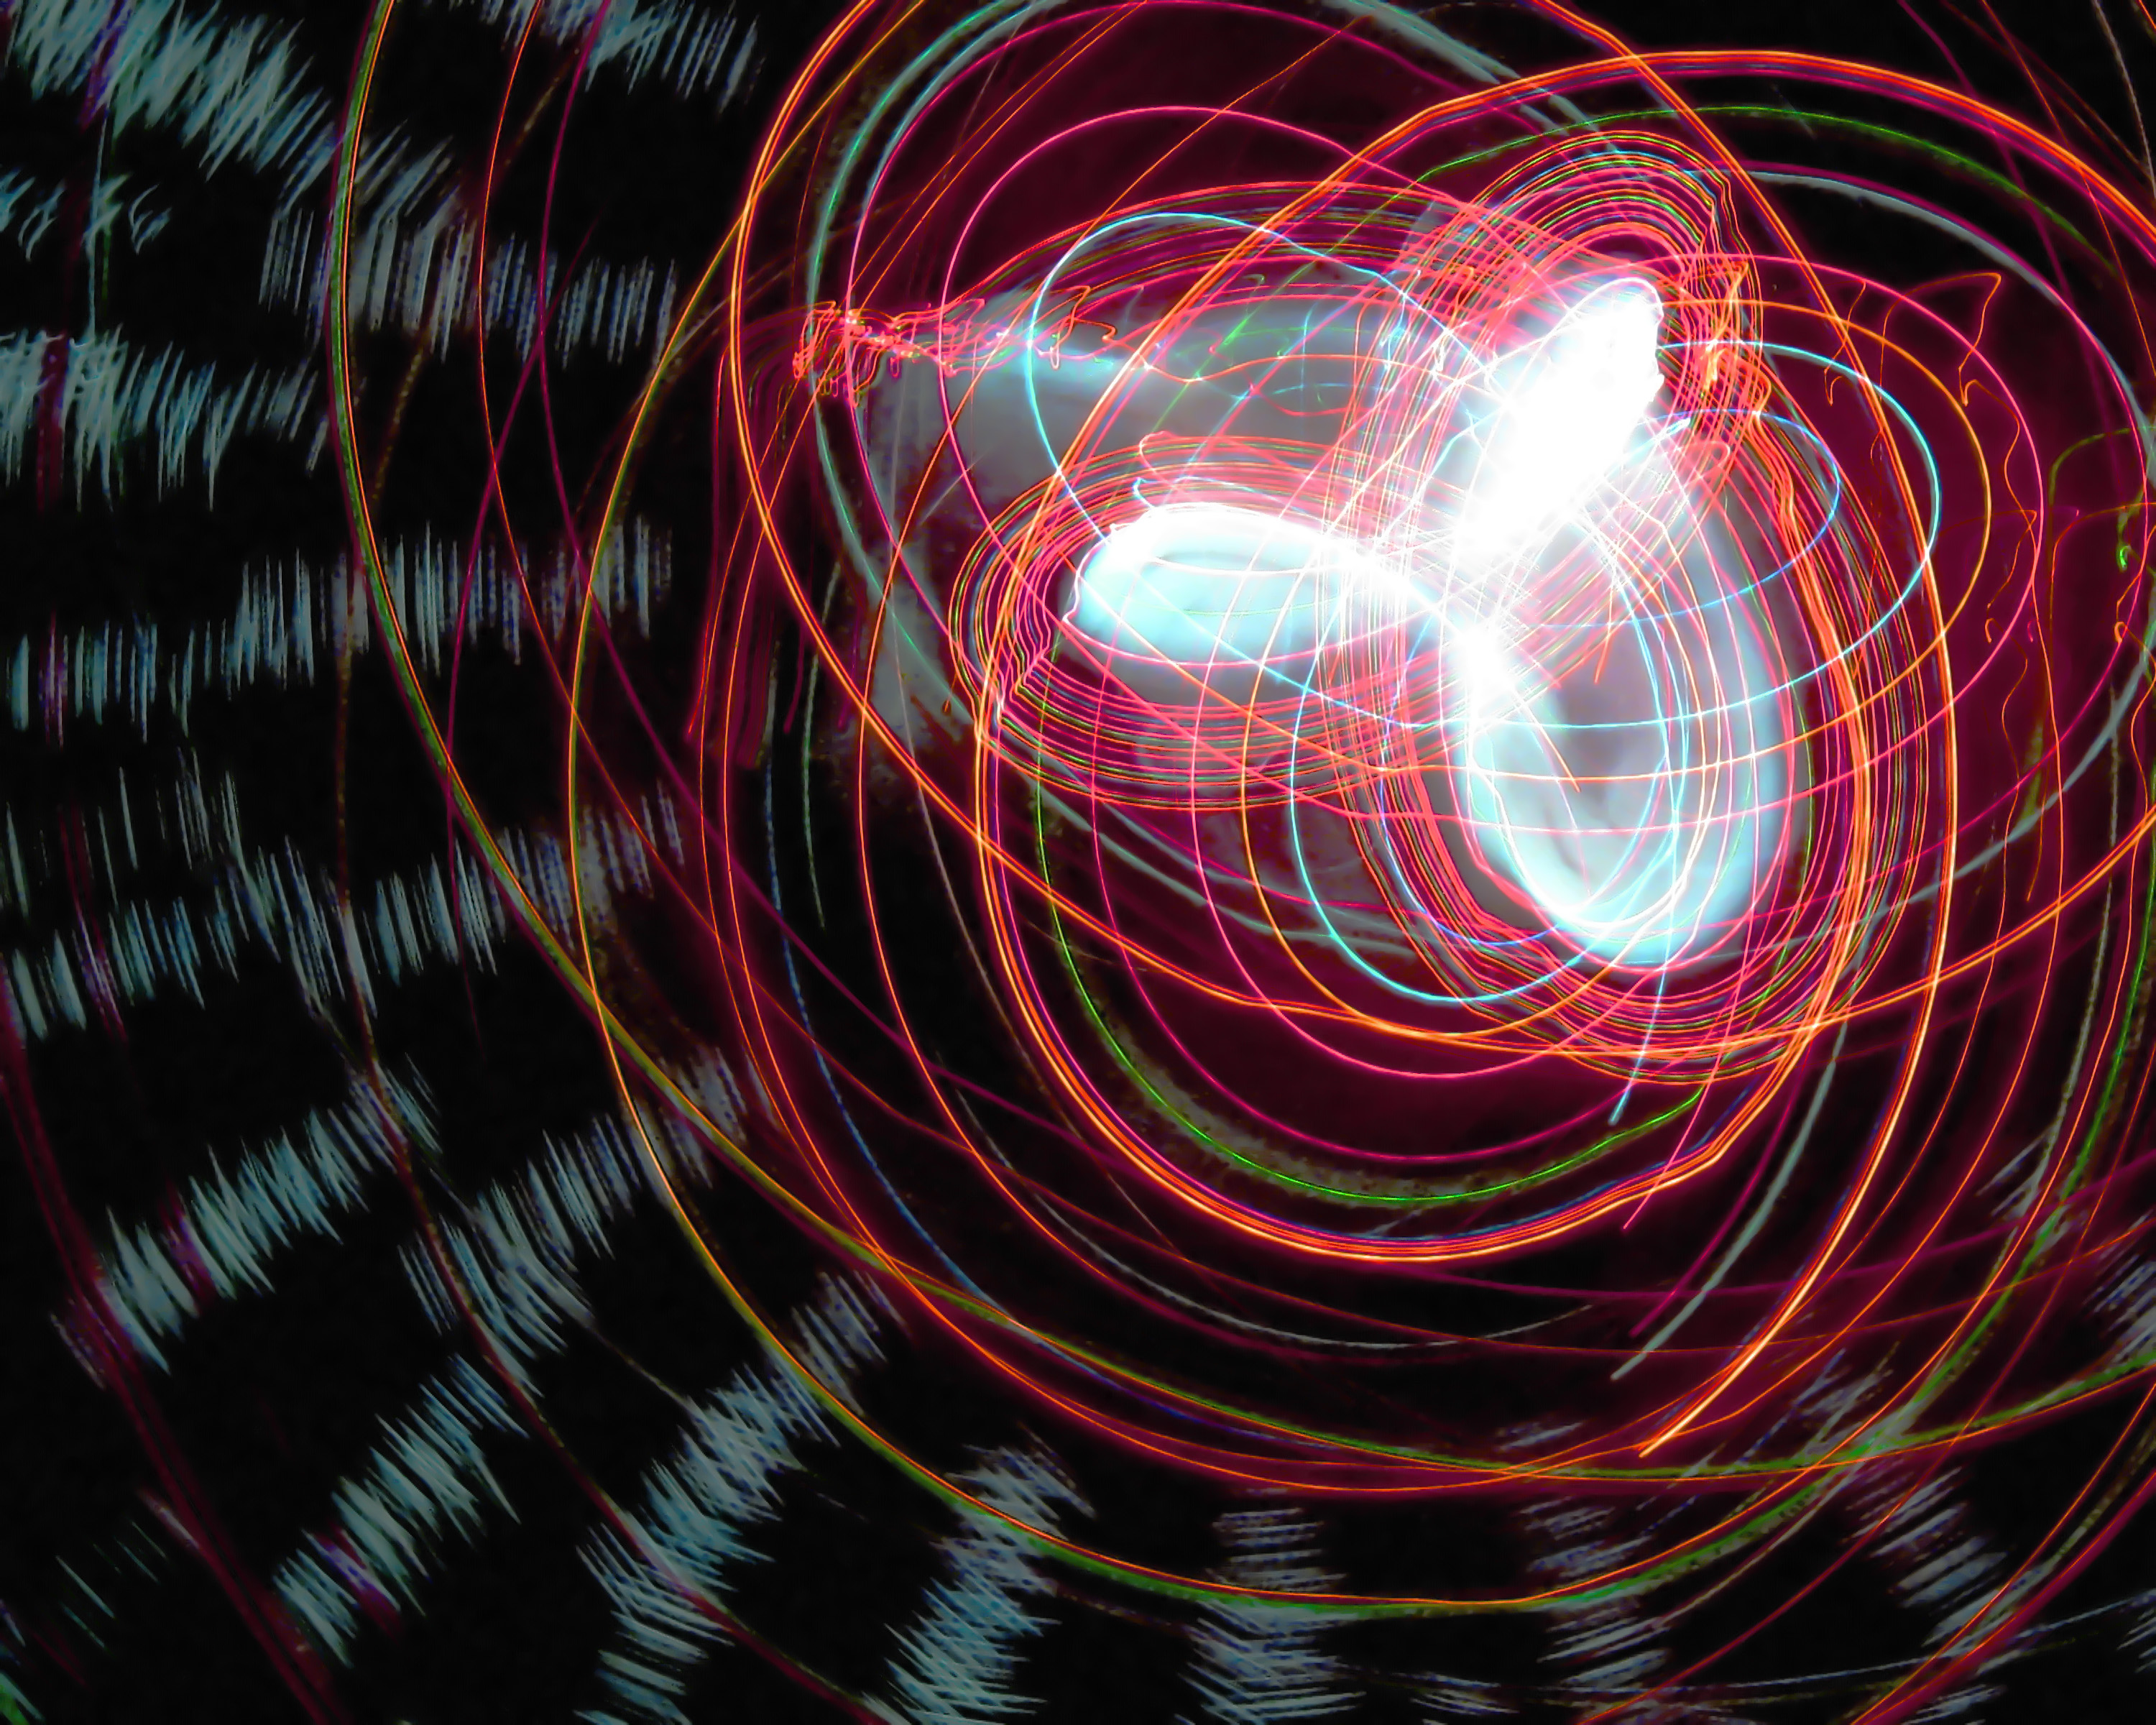
light, spiral, line, red, color, flame, darkness, circle, sphere, shape, cameratoss, 42, vortex, computer wallpaper, psychedelic art, fractal art